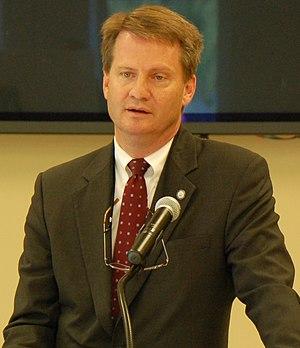
Depuis le recensement de 1980, le Tennessee élit huit membres de la Chambre des représentants des États-Unis.